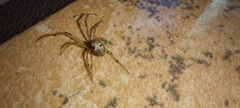
Species: Parasteatoda_tepidariorum